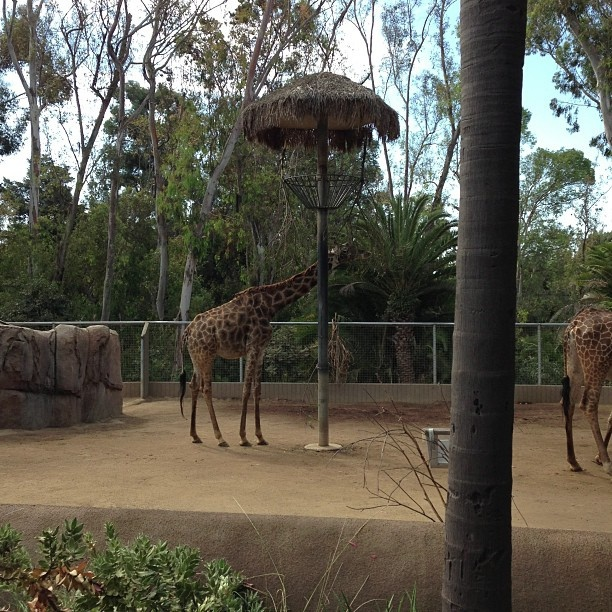
The giraffe is walking around in his pen.
A giraffe in an enclosure is next to a tree.
Two giraffes hanging out in this African zoo
A giraffe stands under his usual feeding tree.
A giraffe standing in a dirt field by a fence.